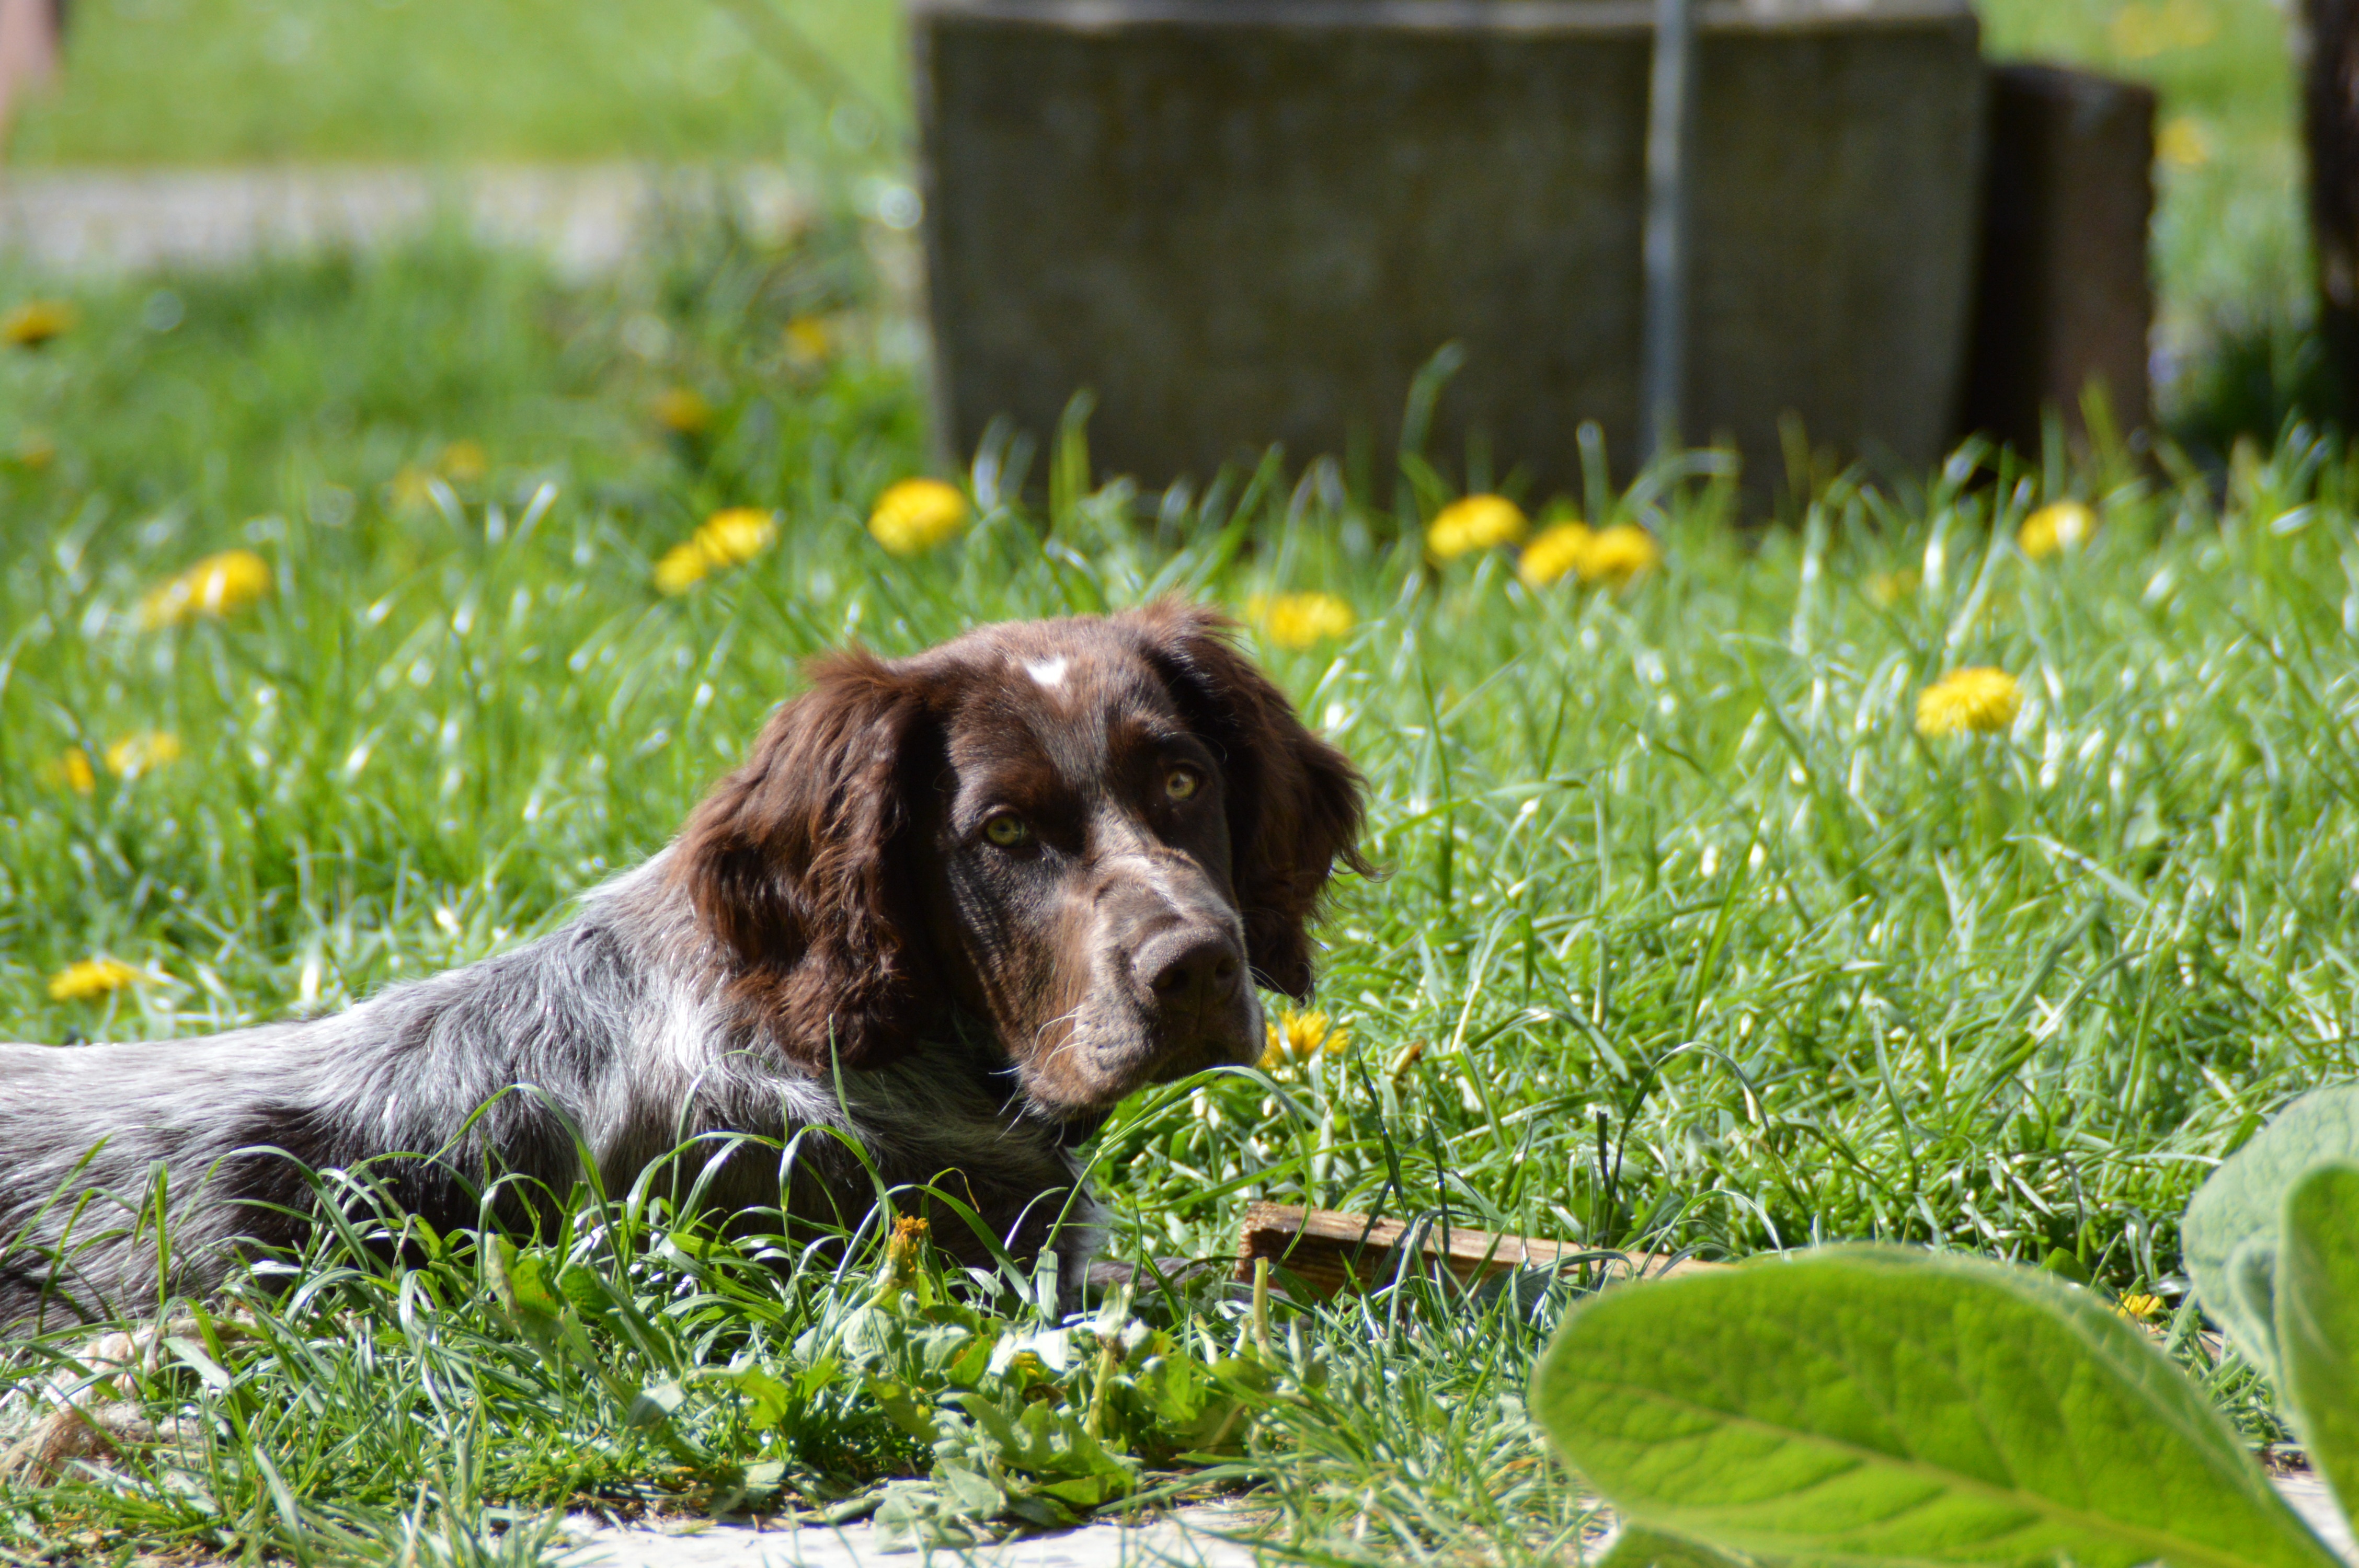
grass, lawn, puppy, dog, mammal, spaniel, vertebrate, german quail, dog like mammal